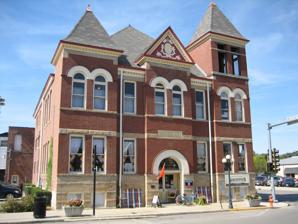
Building: Pontiac City Hall and Fire Station
Country: United States of America
Year built: 1883
United States historic place Pontiac City Hall and Fire Station U.S. National Register of Historic Places Show map of Illinois Show map of the United States Interactive map showing the location of Pontiac City Hall and Fire Station Location 110 W. Howard St., Pontiac, Illinois Coordinates 40°52′51″N 88°37′44″W / 40.88083°N 88.62889°W / 40.88083; -88.62889 Area less than one acre Built 1900 Architect John H. Barnes Architectural style Romanesque NRHP reference No. 90001200 Added to NRHP August 16, 1990 The Pontiac City Hall and Fire Station is a historic building located at 110 W. Howard St. in Pontiac , Illinois , which served as both Pontiac's city hall and fire station . The building was constructed in 1900 to replace an 1883 building which also served as both a city hall and a fire station. Architect John H. Barnes designed the building in the Romanesque Revival style. Though built as a single building, the city hall and fire station are separated on the interior; a bell tower connects the two buildings. The building housed both Pontiac's city government and fire protection services until 1986. The building was added to the National Register of Historic Places on August 16, 1990. Pontiac Museum Complex The building is now home to several museums and themed exhibits, which are collectively known as the Pontiac Museum Complex. Route 66 Association of Illinois Hall of Fame and Museum The Route 66 Association of Illinois Hall of Fame and Museum features memorabilia related to U.S. Route 66 , one of the original highways within the U.S. Highway System . Displays include photos, signs, license plates, and the VW van of Route 66 artist Bob Waldmire . Livingston County War Museum The Livingston County War Museum features artifacts, films, books, uniforms and weapons from 20th and 21st century conflicts involving the United States. Bod Waldmire Experience The Bob Waldmire Experience is located on the 2nd floor of the Pontiac Museum Complex. Displays include his art, photos and other artifacts that show the artistic and spiritual development of this Route 66 artist, preservationist, naturalist and icon. Life in the 1940s Exhibit This display features four rooms completely furnished with furniture and artifacts from the 1940s, including a bedroom, kitchen, toys and newspapers. Music of the Civil War Exhibit This exhibit focuses on 19th-century music from around the time of, during and after the American Civil War . Displays include sheet music, antique musical instruments and recorded versions of these songs. References